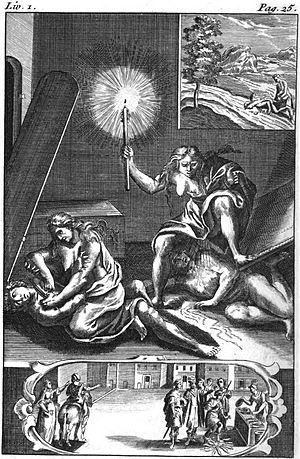
Gravure de l'ouvrage Les Métamorphoses ou L'Ane d'or, Auteur Lucius Apuleius, traduit du latin par Compain De Saint-Martin, édité par Jean-François Bastien, 1787, édition bilingue latin français. Volume 1 / 2, page 25